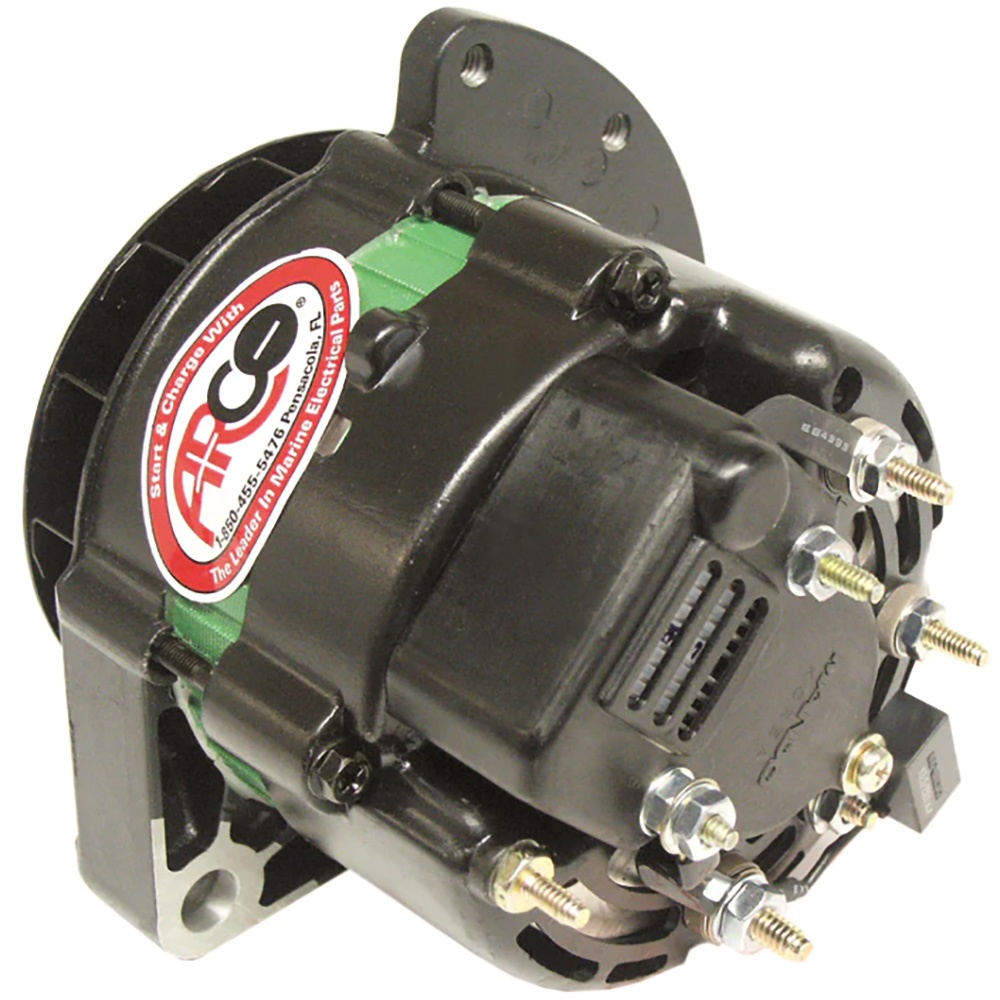
ARCO Marine Premium Replacement Universal Alternator w/Single Groove Pulley - 12V 55A [60075]
Premium Replacement Universal Alternator with Single Groove Pulley - 12V 55A Replacement alternator that will fit Yamaha, Marine Power, Crusader, Replaces Motorola, 12 Volt, 55 Amp, Internal regulator Includes: Tachometer terminal, indicator light terminal, remote battery sensing terminal, excite terminal, 1-inch mounting foot with 3-ear adjustment, Single groove pulley included. Features: All alternators are engineered for performance and reliability All alternators are engineered and manufactured with precision and quality All alternators must meet or exceed OEM performance before being boxed Warranty Information: When properly installed, all ARCO products are warrantied against defects in materials and workmanship for a period of 12 months for leisure use and 90 days for commercial or racing applications. Add an extra year of warranty to your rotating electric ARCO product (Tilt/Trim Motors, Alternators, Outboard Starters, and Inboard Starters) when you register your product within 30 days of purchase. You can register your product by visiting arcomarine.com/product-registration Replaces: CRUSADER Alternator 39200 WESTERBEKE Alternator 39790 YAMAHA Alternator 19-1400-10 SIERRA Alternator 18-6843 This product may not be returned to the original point of purchase. Please contact the manufacturer directly with any issues or concerns. Specifications: Amperage: 55A Voltage: 12v Box Dimensions: 8"H x 8"W x 9"L WT: 11.2 lbs UPC: 693006001319 Quick Guide (pdf) .embed-container { position: relative; padding-bottom: 56.25%; height: 0; overflow: hidden; max-width: 100%; } .embed-container iframe, .embed-container object, .embed-container embed { position: absolute; top: 0; left: 0; width: 100%; height: 100%; }
Brand: ARCO Marine
Category: Vehicles & Parts > Vehicle Parts & Accessories > Watercraft Parts & Accessories > Watercraft Engine Parts > Watercraft Alternators